William Trevor

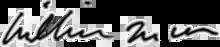
Autograph of William Trevor

William Trevor Cox (24 May 1928 – 20 November 2016) was an Irish novelist, playwright, and short story writer. One of the elder statesmen of the Irish literary world, he is widely regarded as one of the greatest contemporary writers of short stories in the English language. Trevor won the Whitbread Prize three times and was nominated five times for the Booker Prize, the last for his novel "Love and Summer" (2009), which was also shortlisted for the International Dublin Literary Award in 2011. His name was also mentioned in relation to the Nobel Prize in Literature.